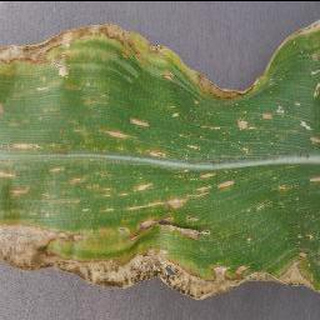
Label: corn_cercospora_leaf_spot